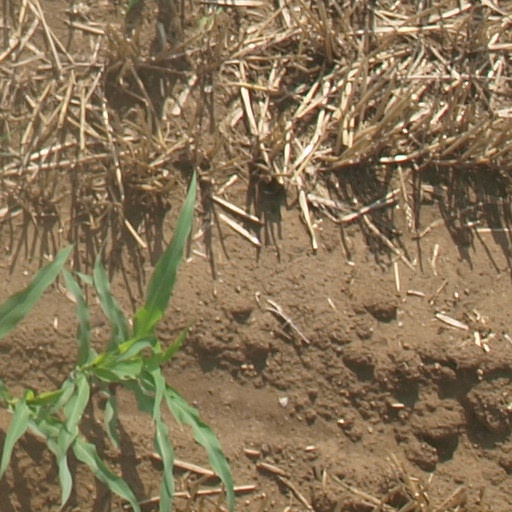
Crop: maize; corn